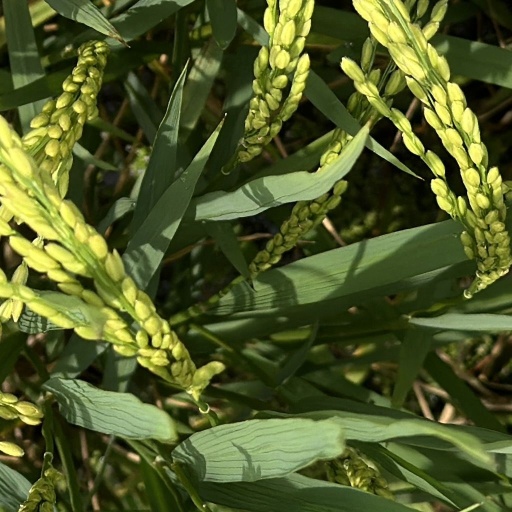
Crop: rice